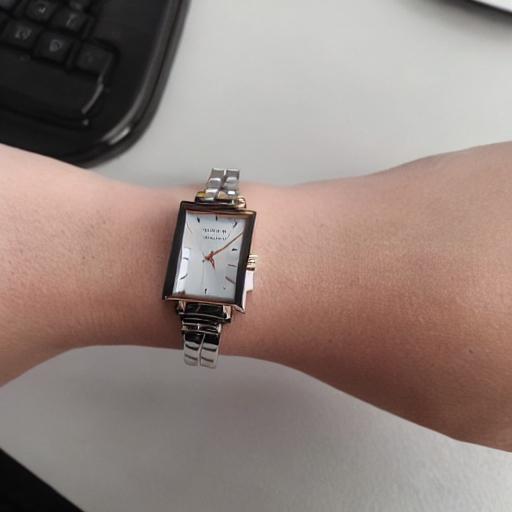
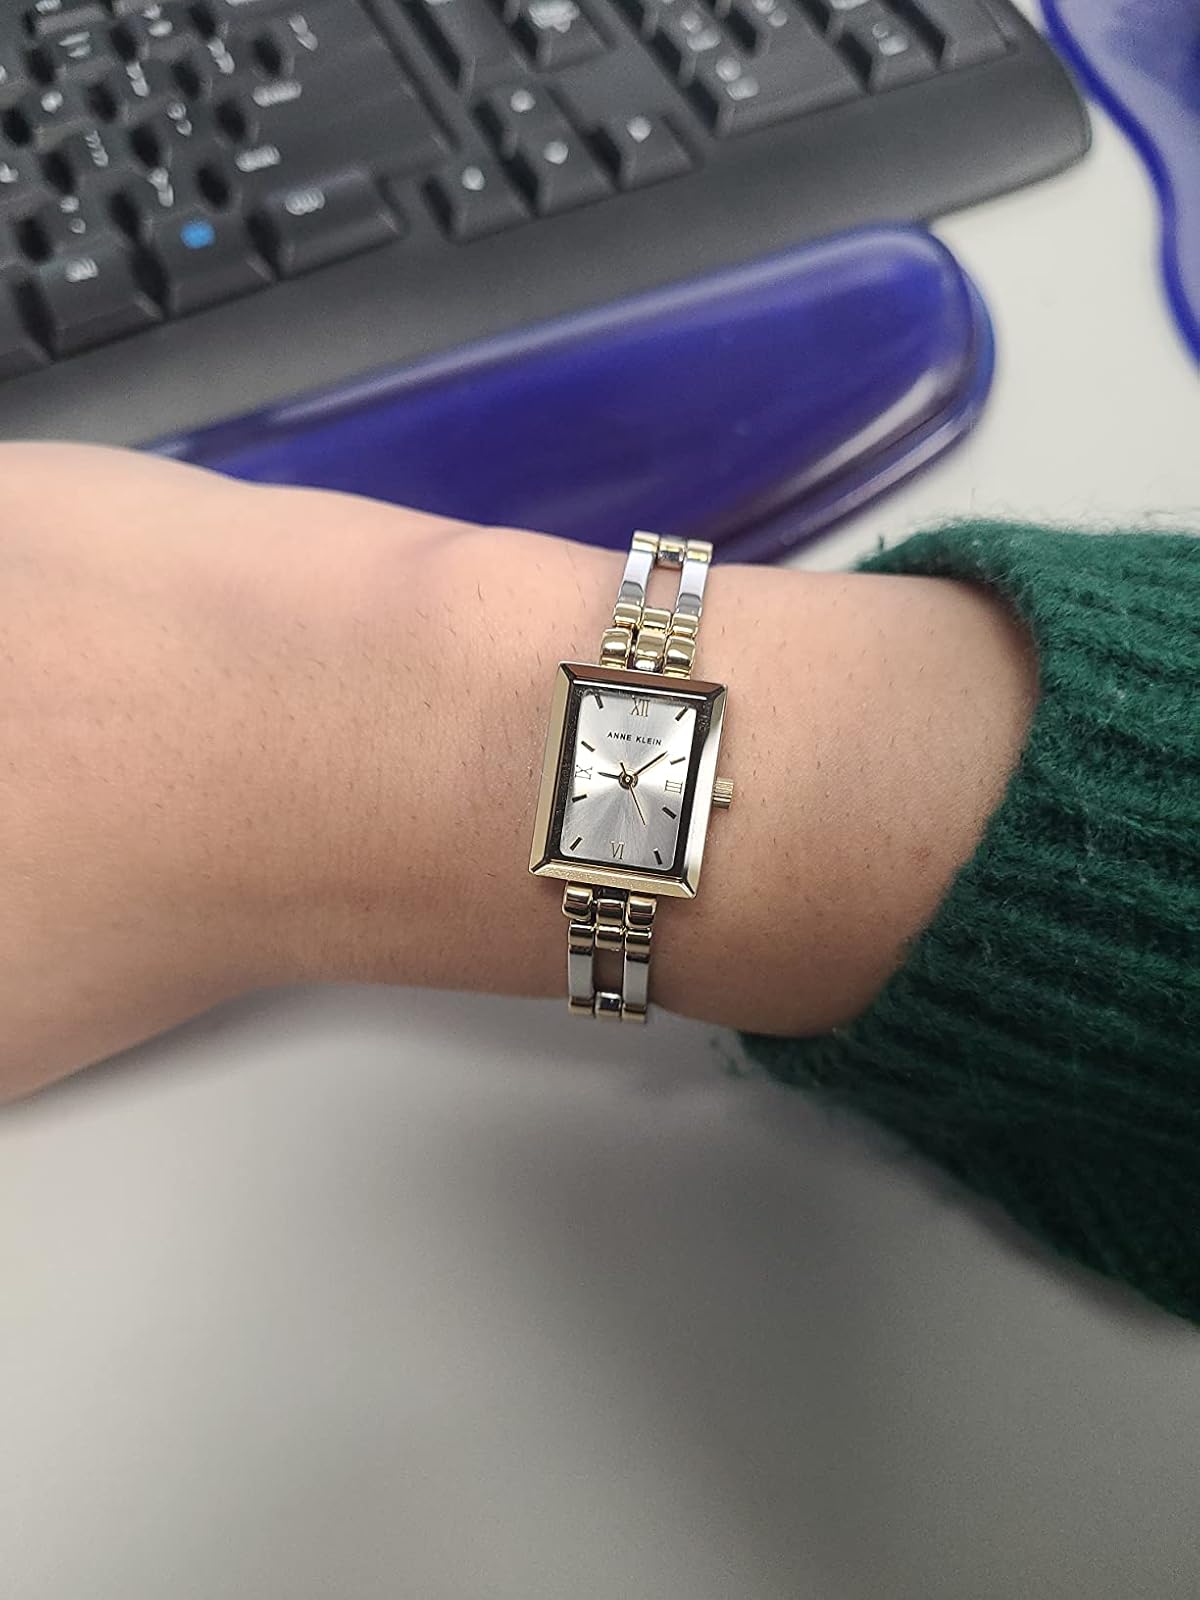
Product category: accessories_watch
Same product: no